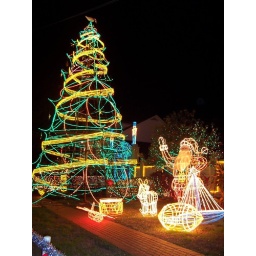
Christmas tree in front of the copeland house